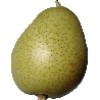
Label: Pear 1